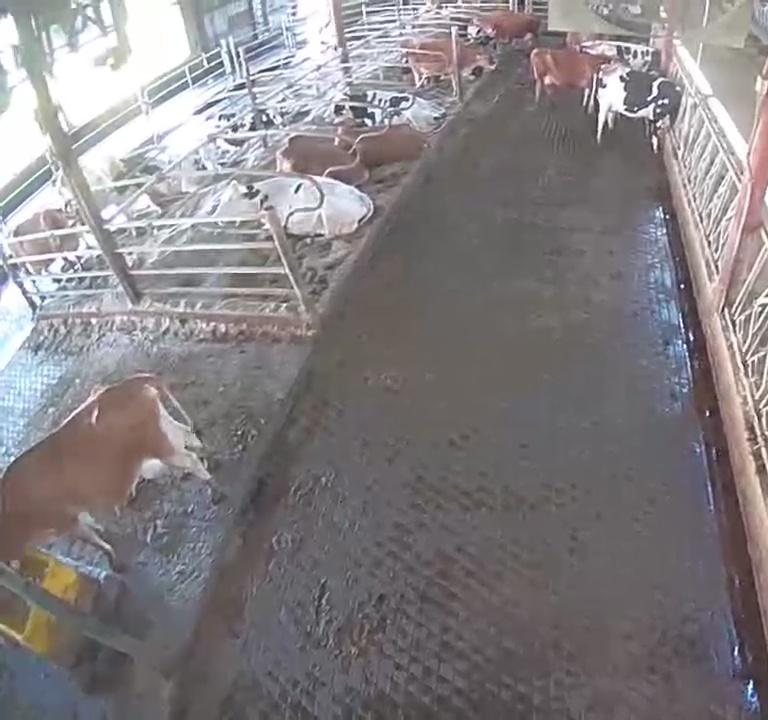
Number of cows: 12